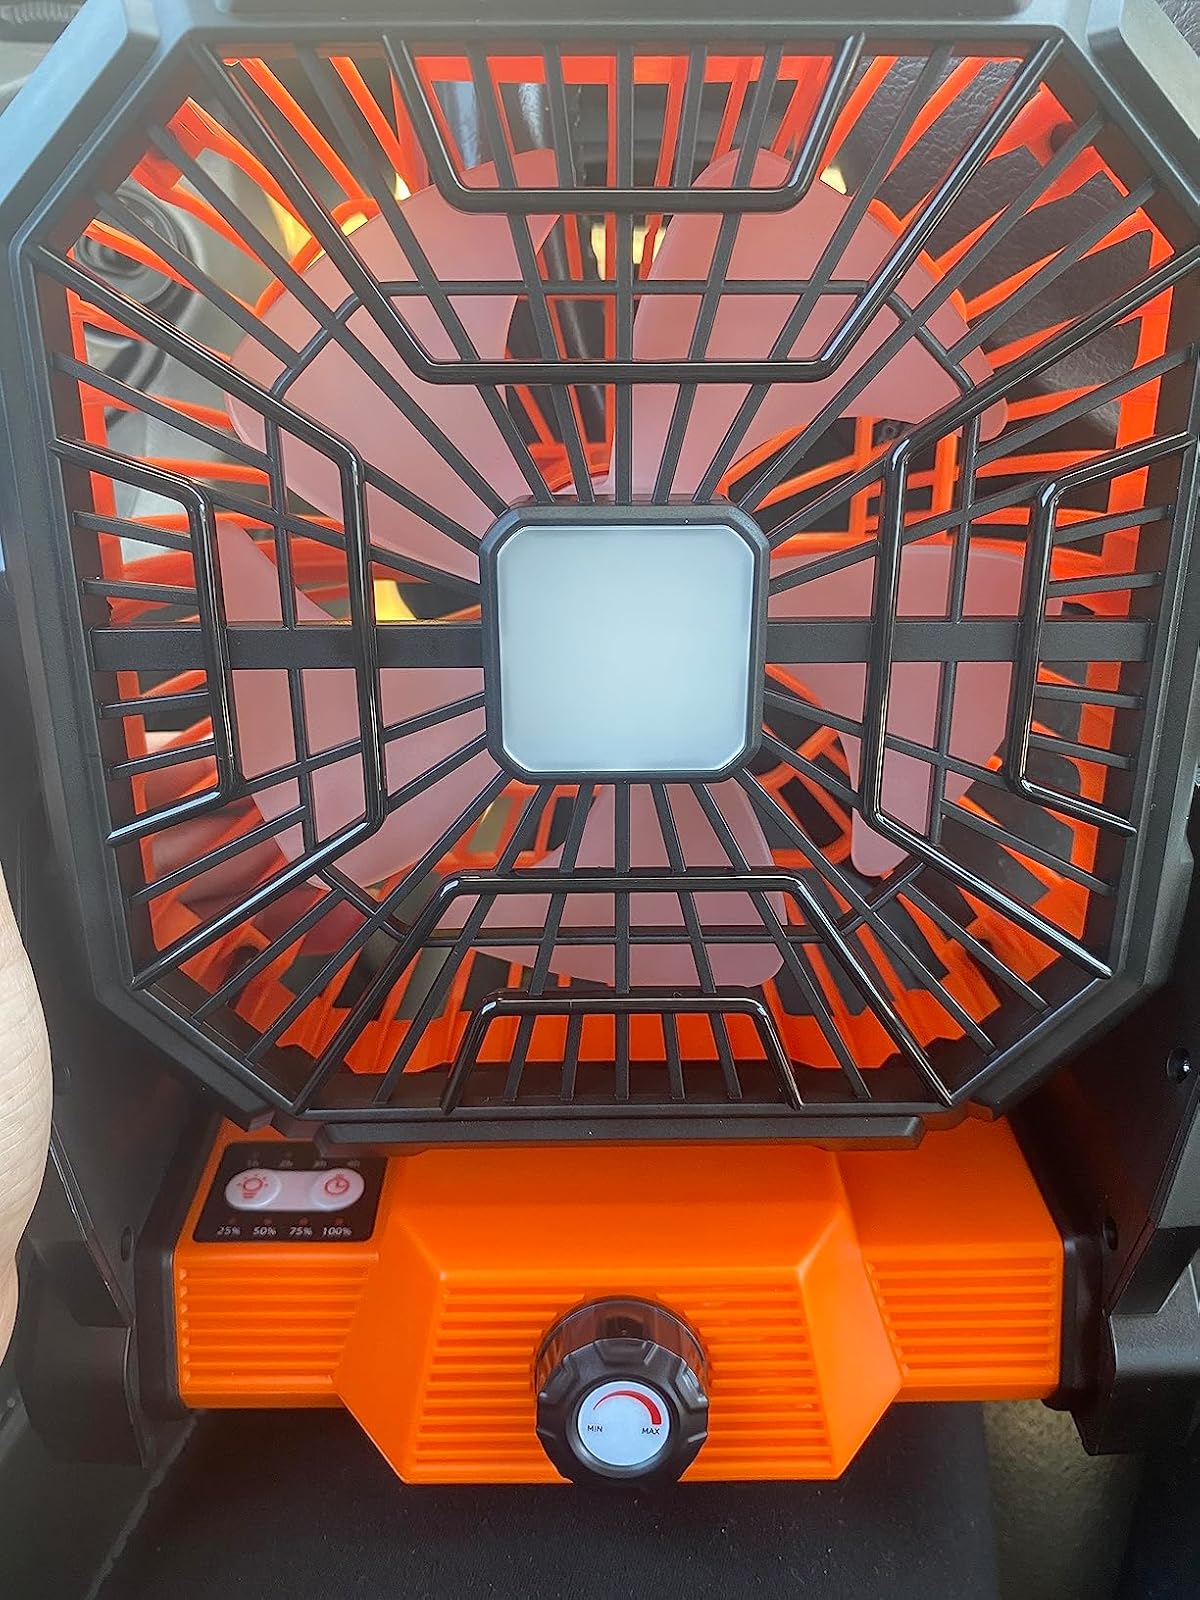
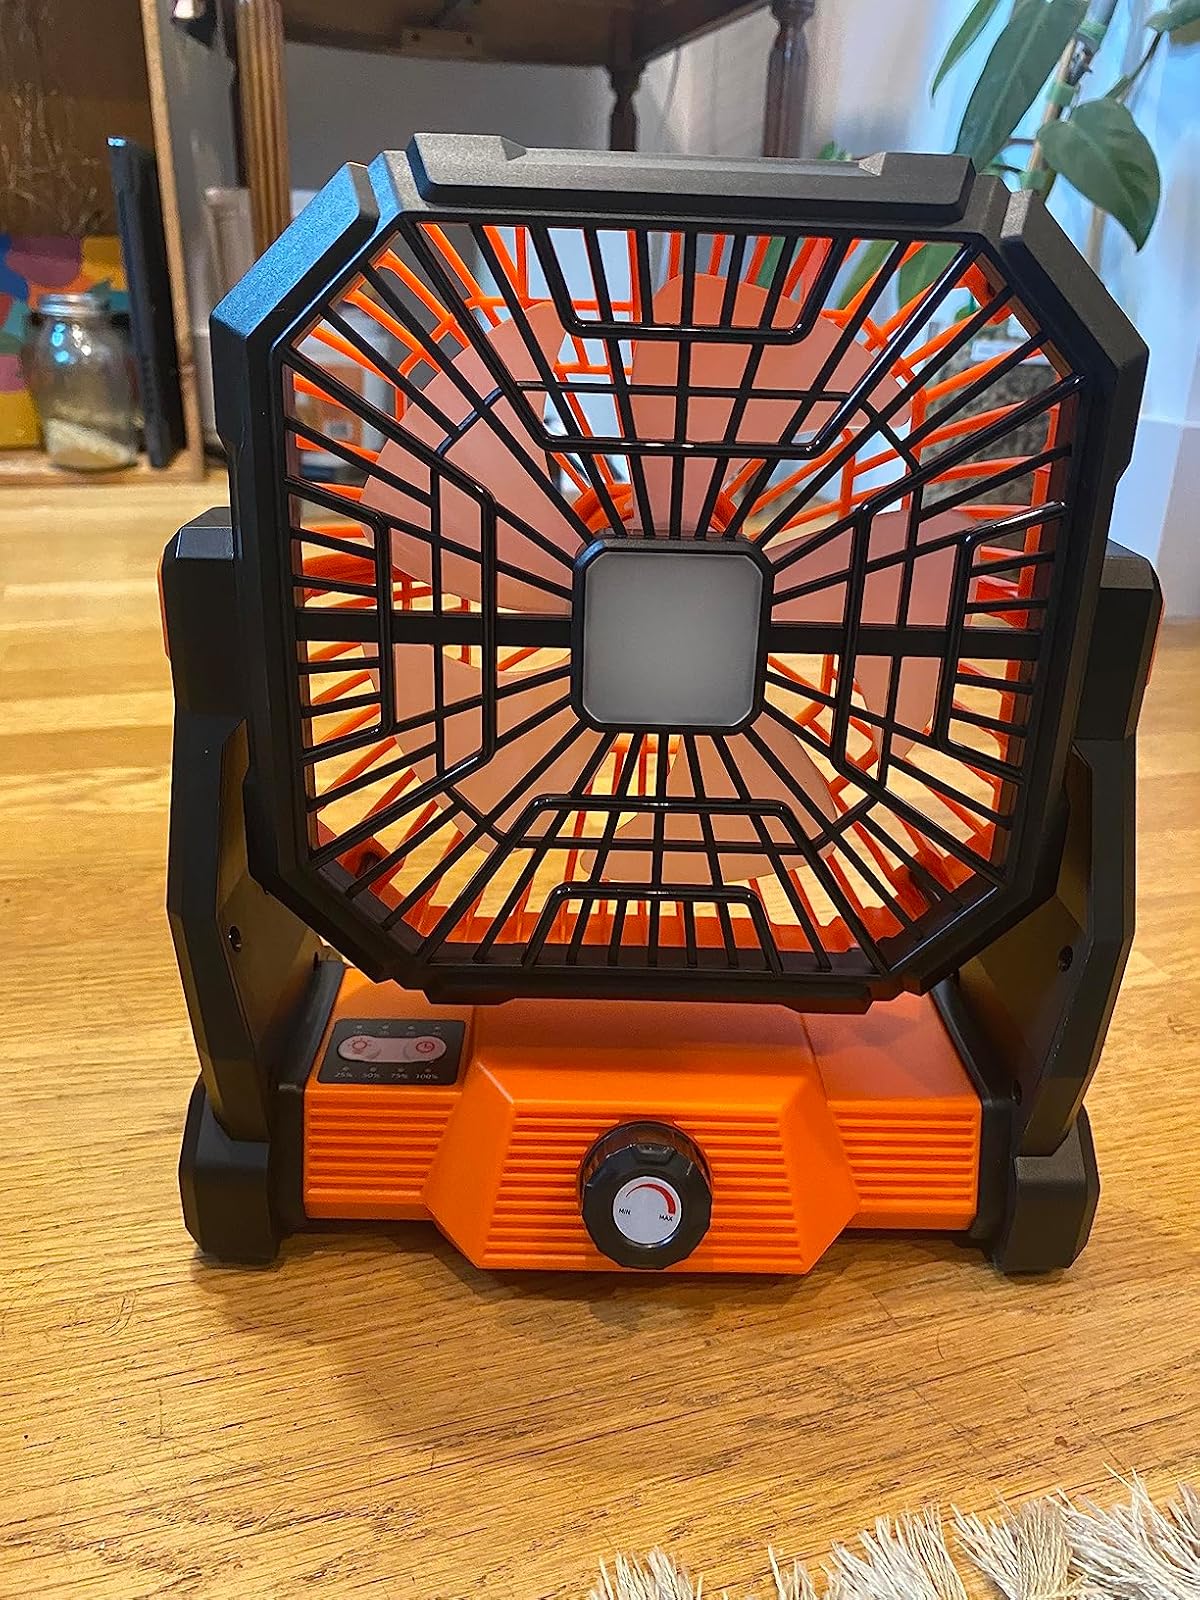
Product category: lantern
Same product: yes